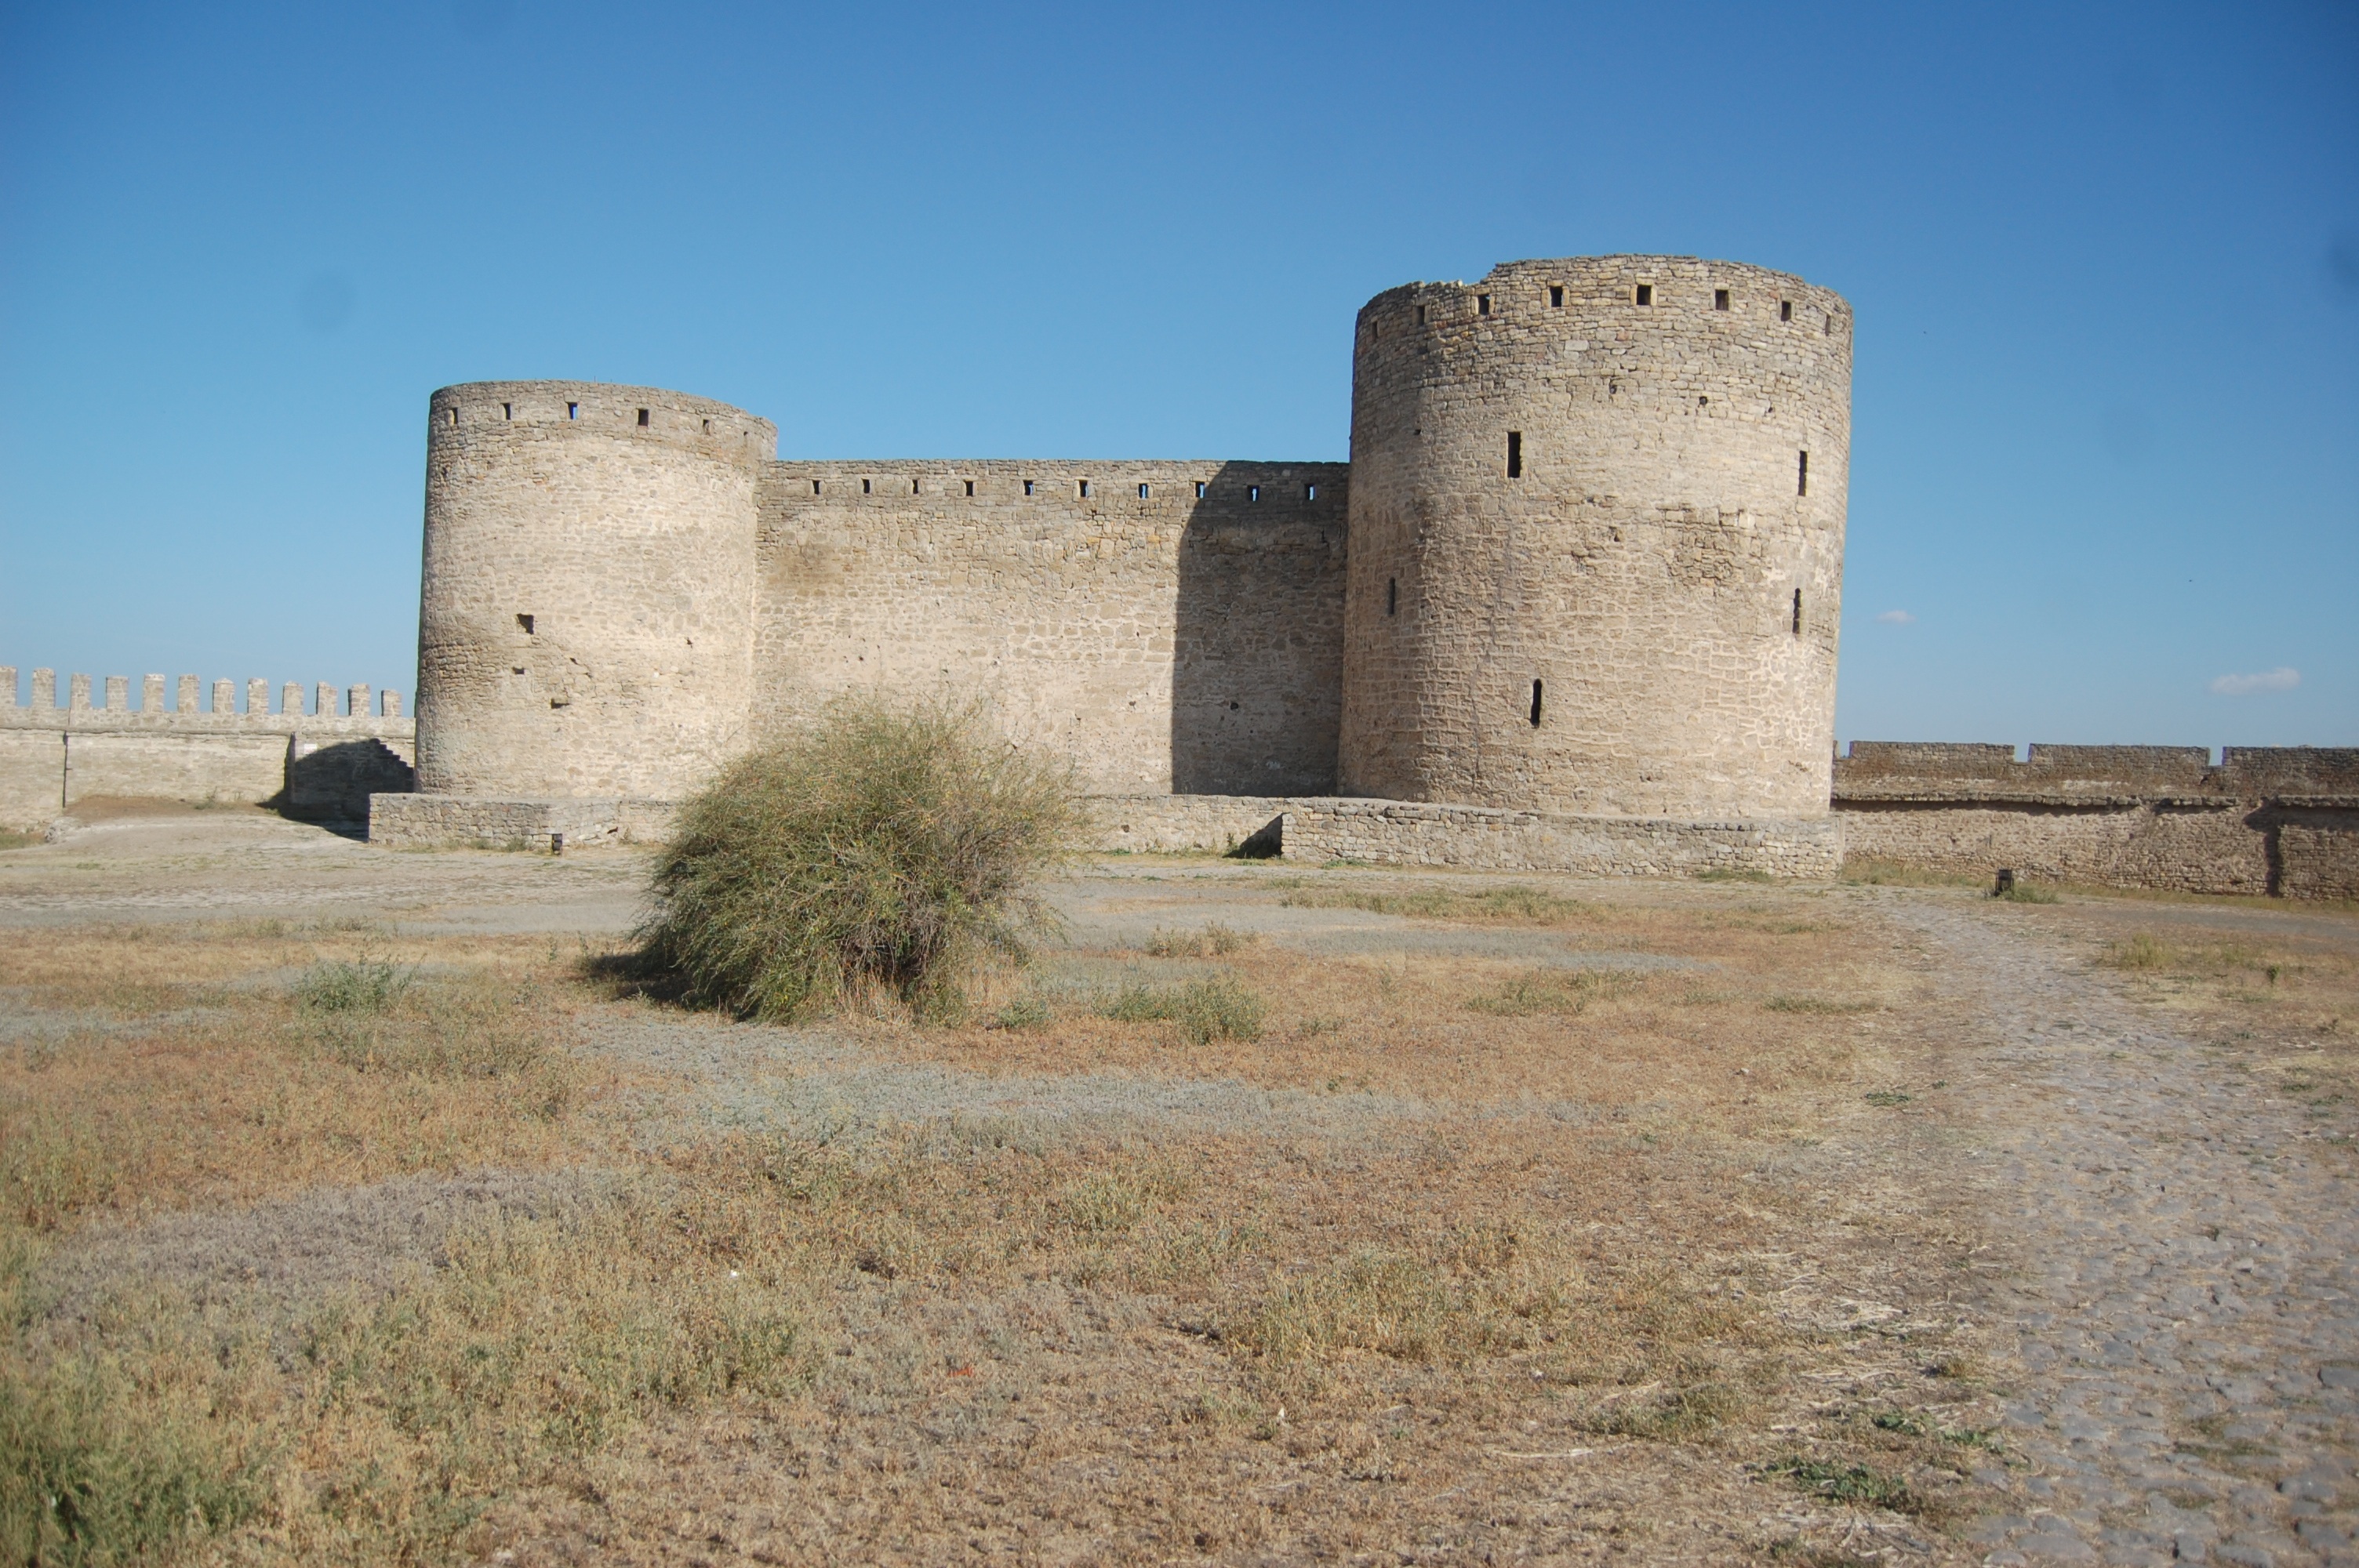
landscape, architecture, building, monument, tower, autumn, castle, fortification, blue sky, fortress, ruins, ukraine, history, day, monolith, archaeological site, historic site, ancient history, belgorod dniester, akkerman fortress, ackerman